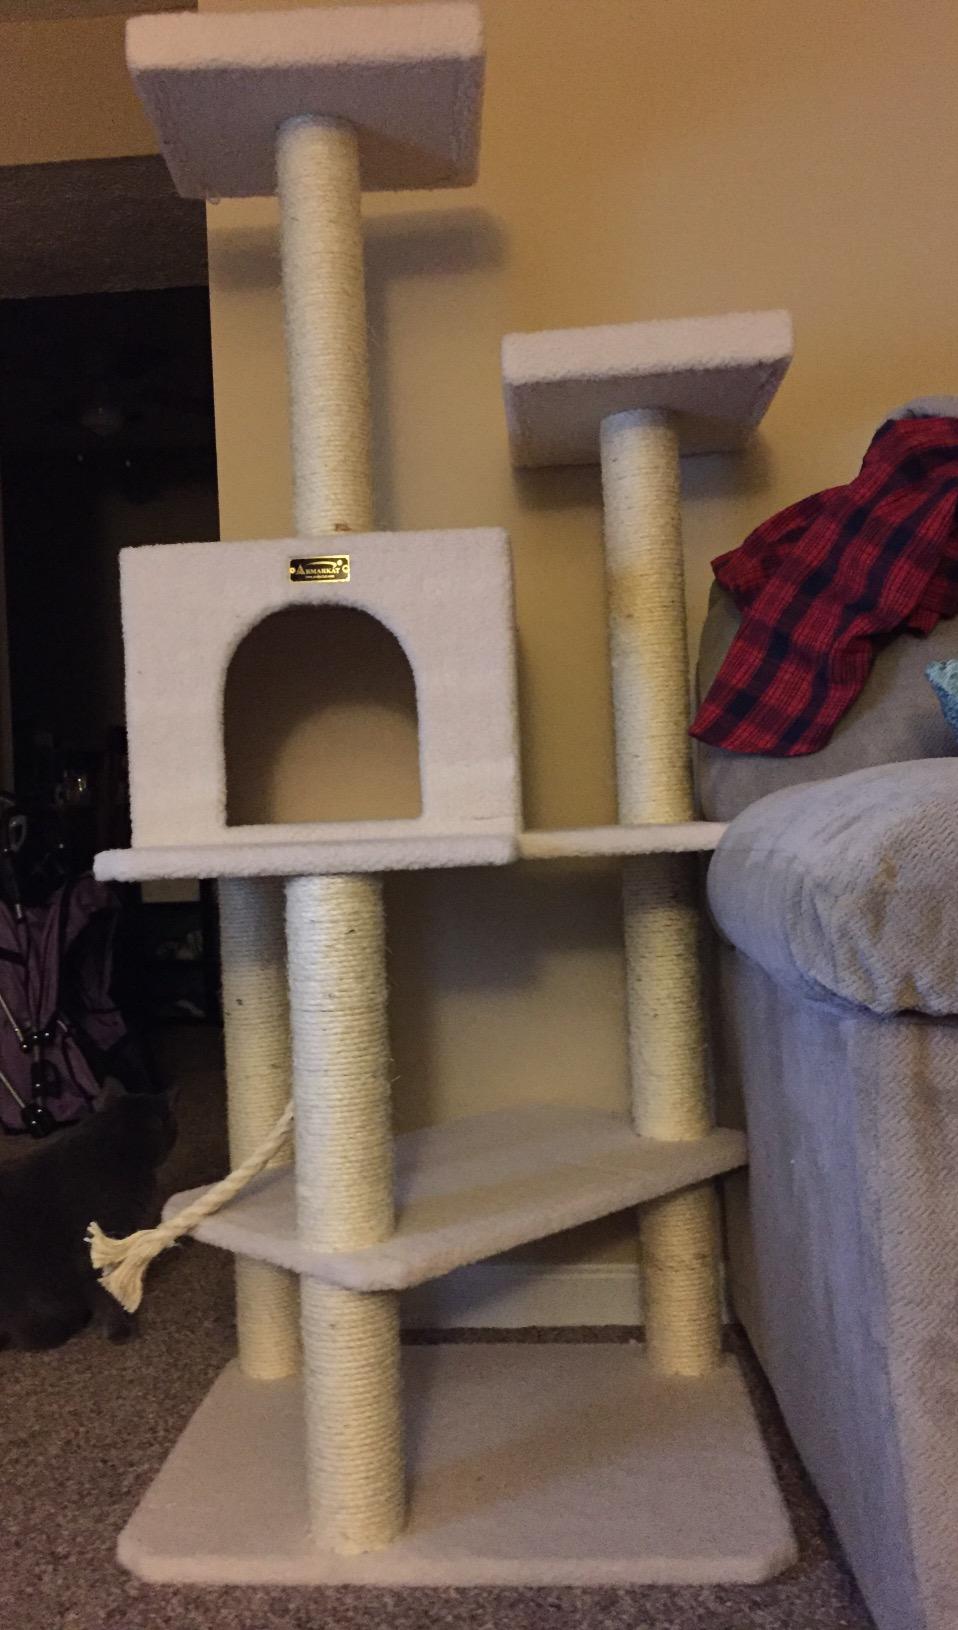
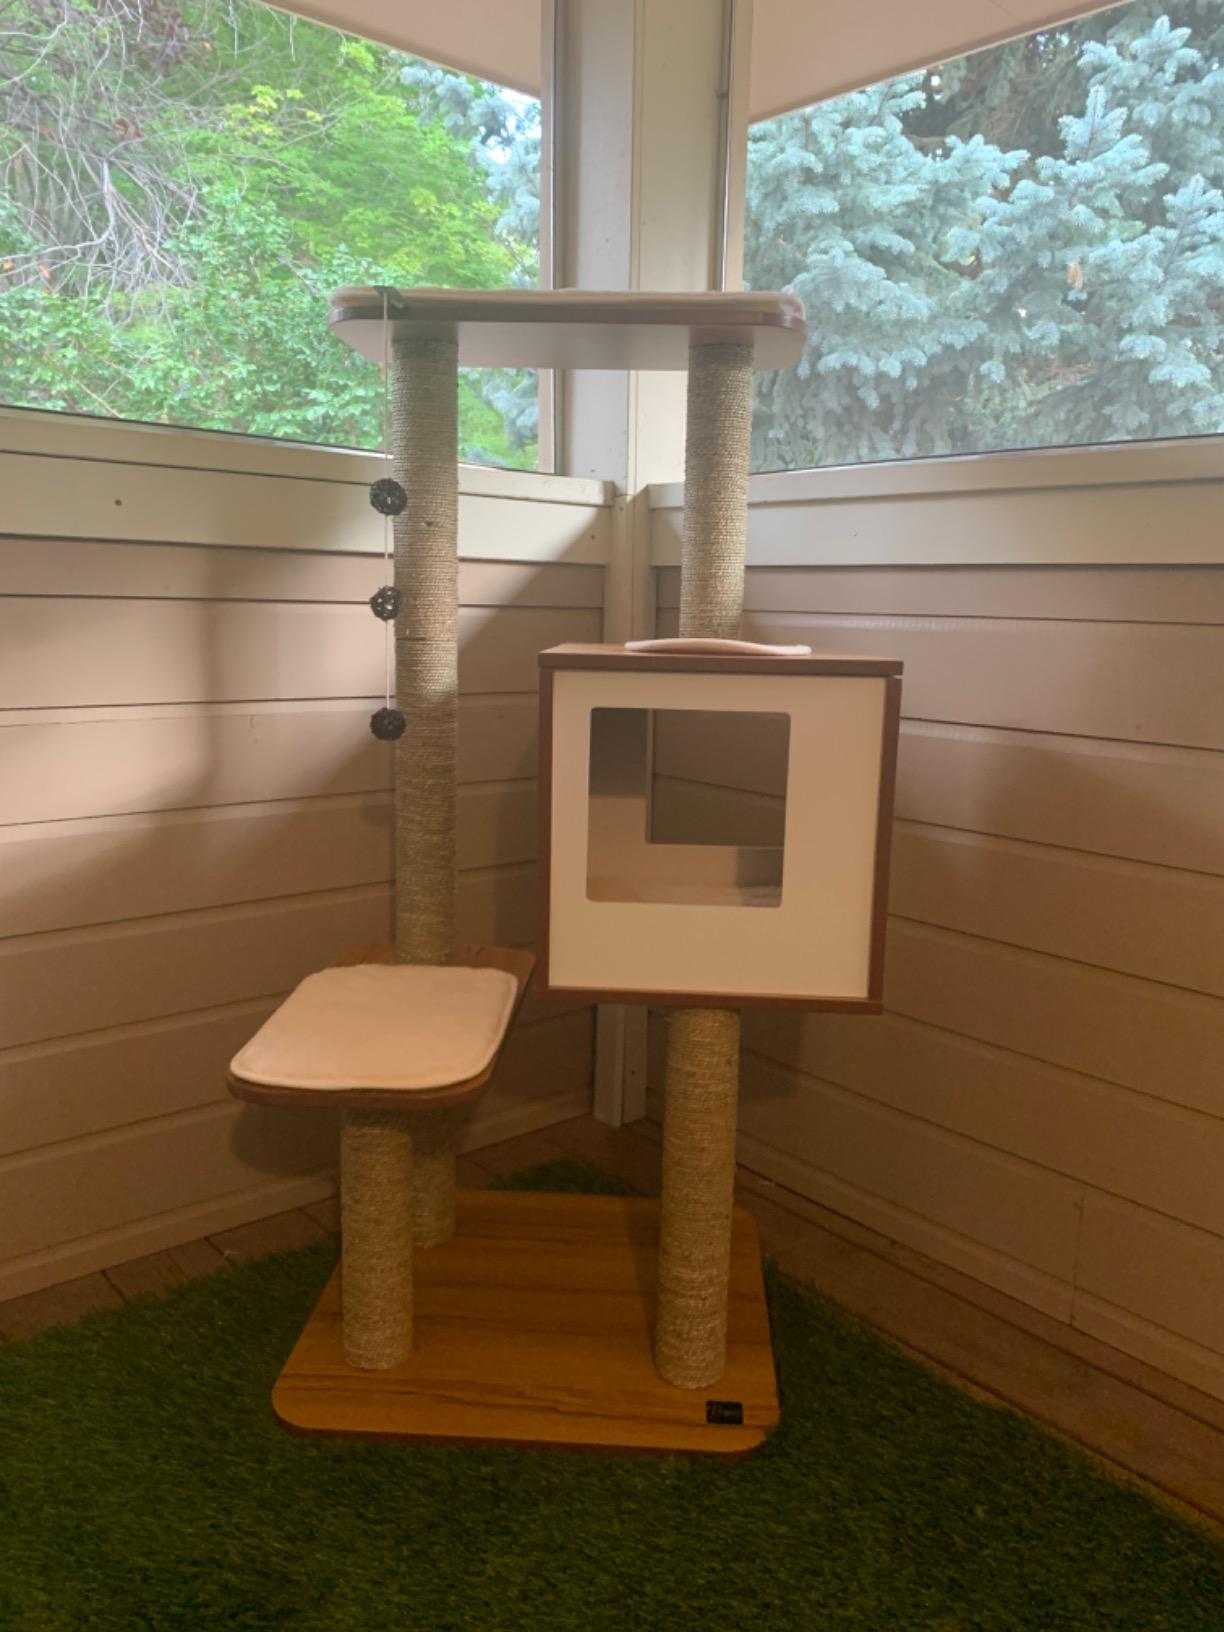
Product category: items_cat tree
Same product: no